Grand Palace

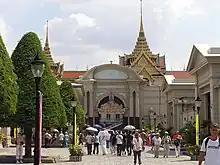
The Phimanchaisri Gate, the main entrance from the Outer to the Middle Court

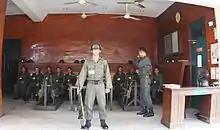
Royal Thai Army soldiers from the 1st Infantry Regiment, King's Own Bodyguards, resting in the main guard house in the Outer Court. The regiment provides ceremonial as well as practical security to the palace compound.

The Outer Court or "Khet Phra Racha Than Chan Nork" of the Grand Palace is situated to the northwest of the palace (the northeast being occupied by the Temple of the Emerald Buddha). Entering through the main Visetchaisri Gate, the Temple of the Emerald Buddha is located to the left, with many public buildings located to the right.